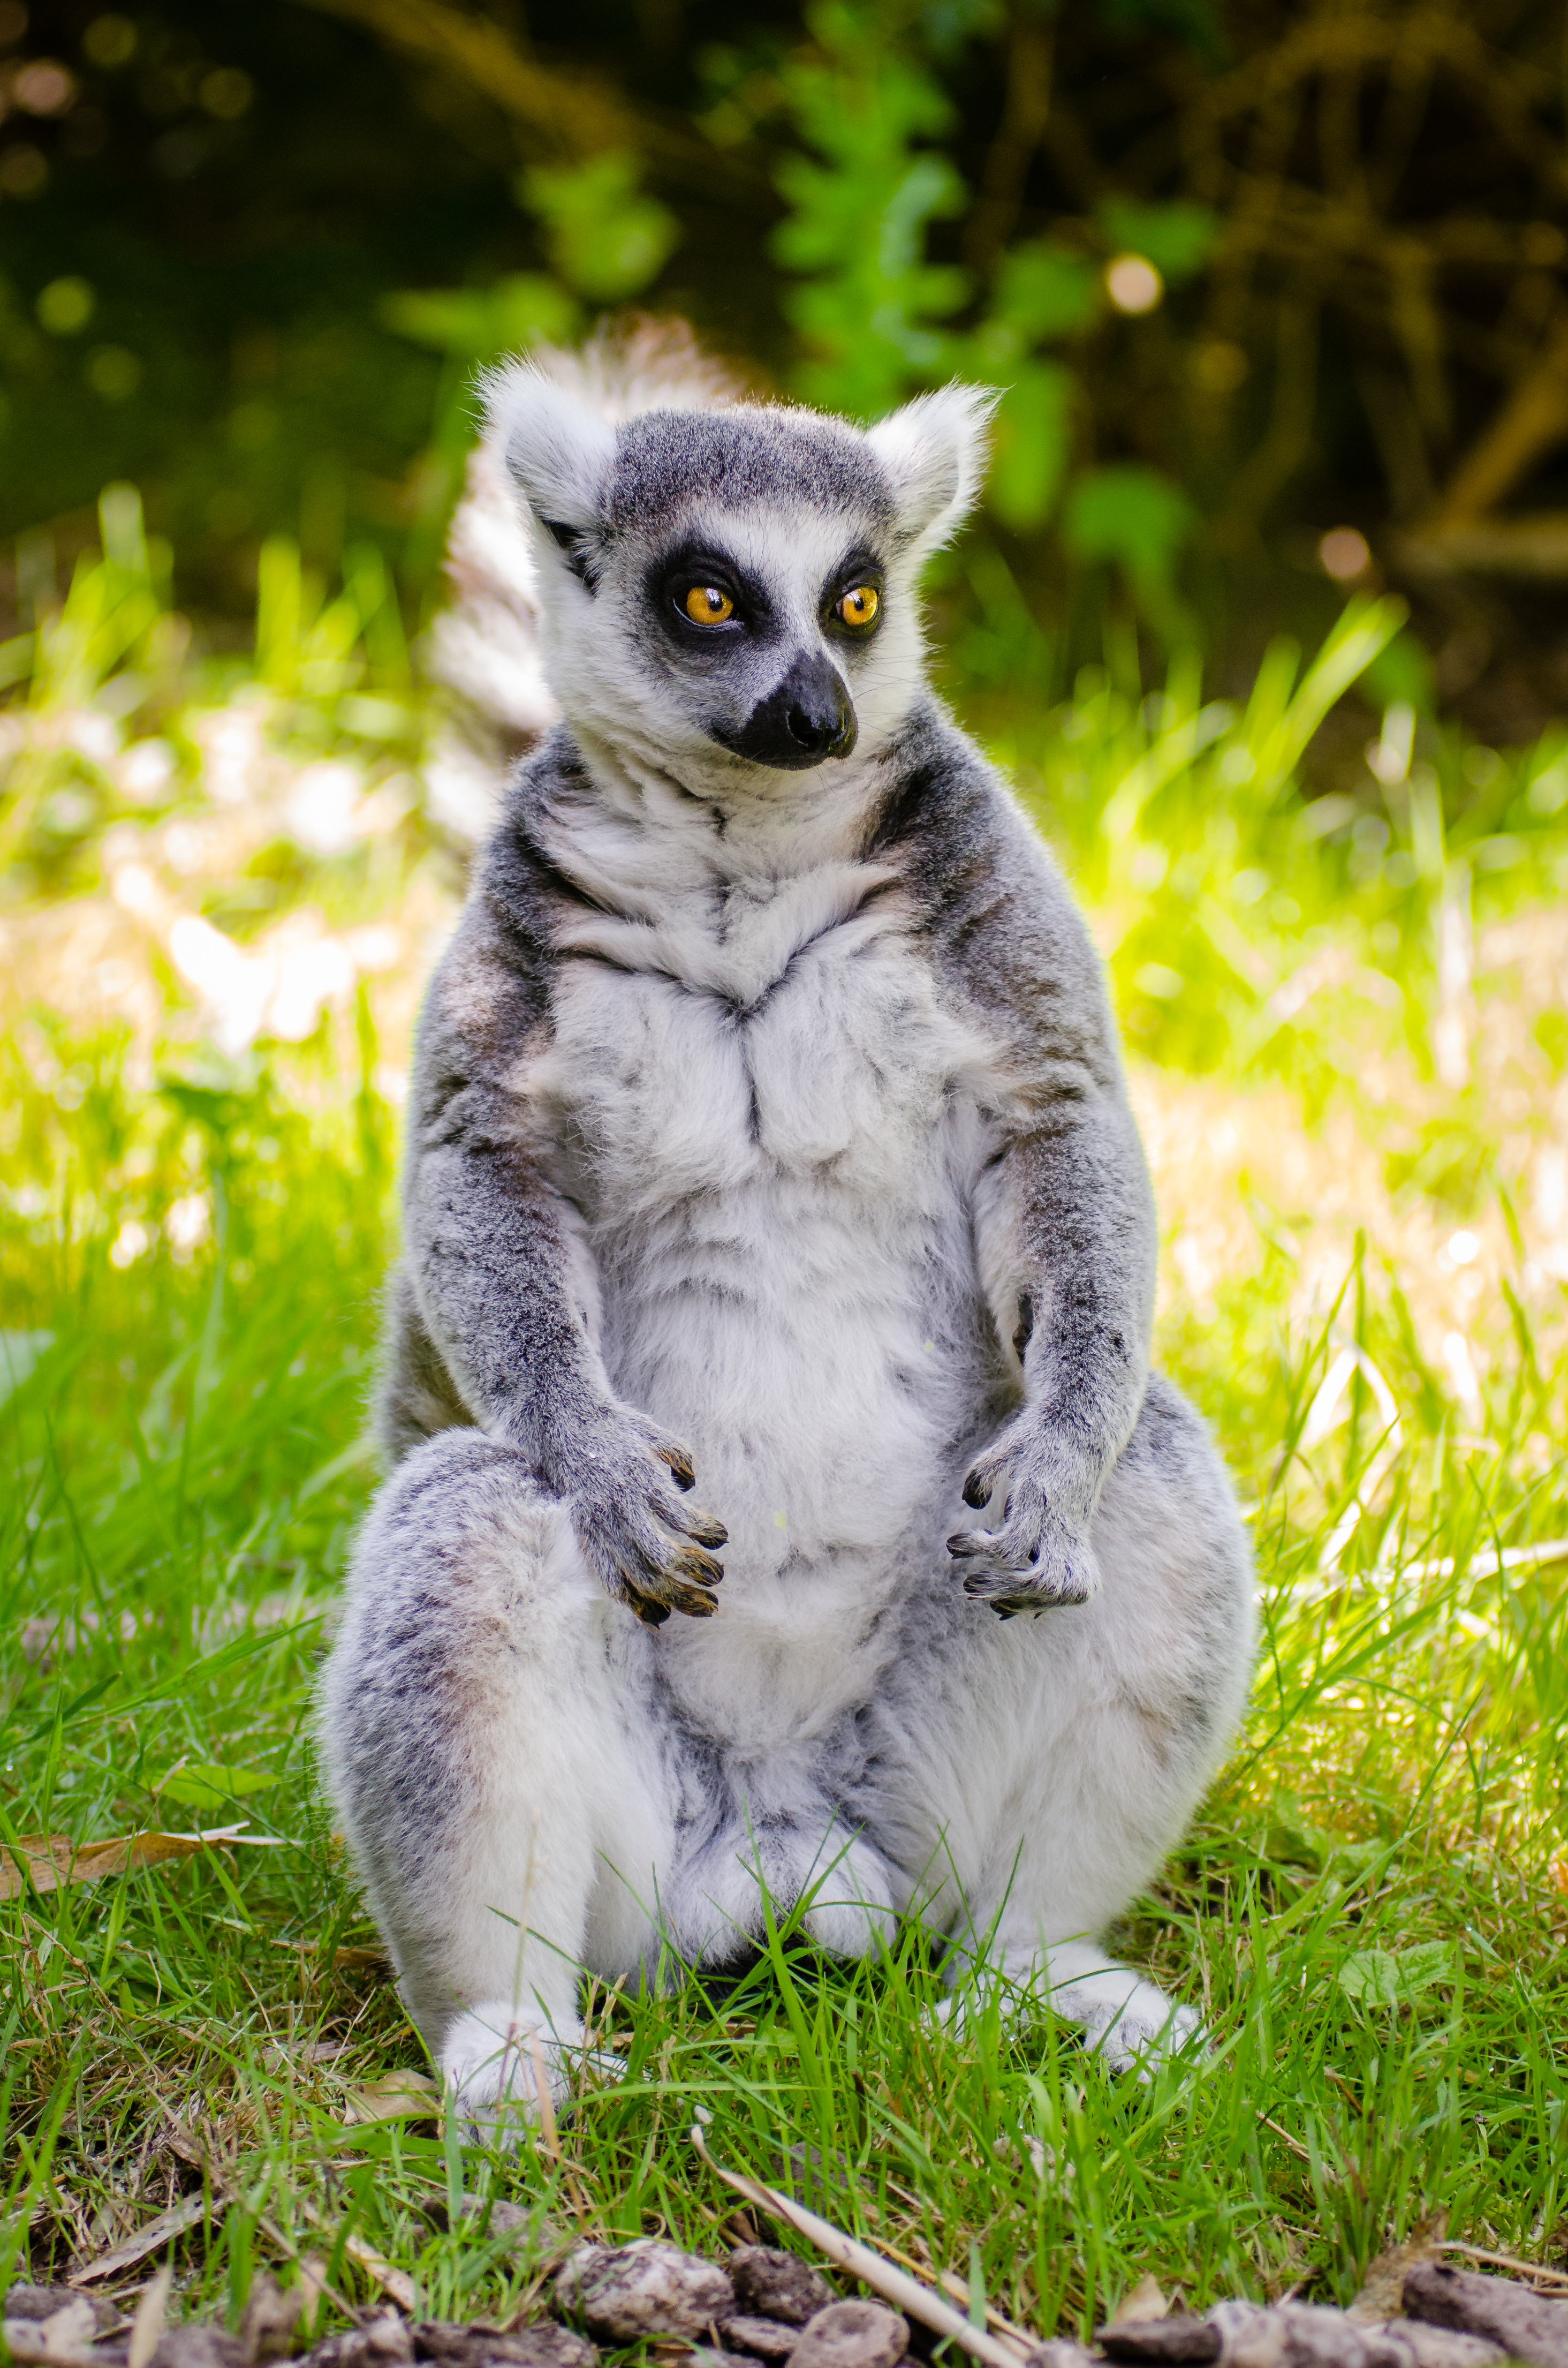
nature, animal, wildlife, zoo, mammal, fauna, primate, madagascar, vertebrate, lemur